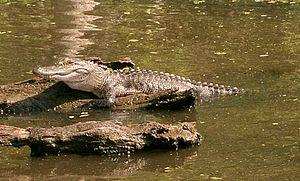
Le bayou Lafourche est un cours d'eau du Sud-est de la Louisiane aux États-Unis qui se jette dans le Golfe du Mexique.